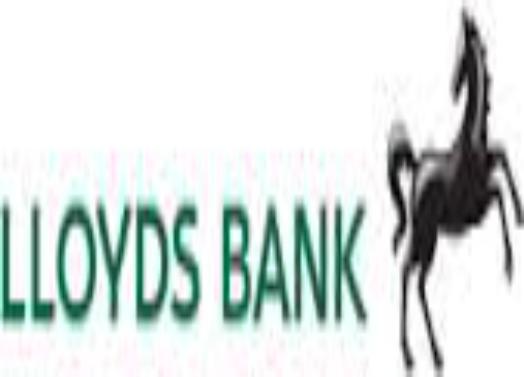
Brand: LLoyd's
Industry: Others